Stegosaurus in popular culture

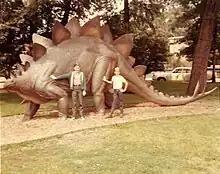
Life-size model of "Stegosaurus" outside the Cleveland Museum of Natural History, Ohio, summer of 1969, known as "Steggie", later replaced with "Steggie II"

Due to the fragmentary nature of most early "Stegosaurus" fossil finds, it took many years before reasonably accurate restorations of this dinosaur could be produced. The earliest popular image of "Stegosaurus" was an engraving produced by the French science illustrator Auguste-Michel Jobin, which appeared in the November 1884 issue of "Scientific American" and elsewhere, and which depicted the dinosaur amid a speculative Morrison age Jurassic landscape. Jobin restored the "Stegosaurus" as bipedal and long-necked, with the plates arranged along the tail and the back covered in spikes. This covering of spikes might have been based on a misinterpretation of long, cylindrical teeth in rows found with the fossils bones, distinct from the compressed teeth found in a jaw fragment, as noted by Marsh in his initial 1877 description of "Stegosaurus armatus". Marsh thought the apparent cylindrical teeth might turn out to be small dermal spines, similar to those of some types of fishes. In 1884, however, he reidentified the cylindrical teeth found with the first "Stegosaurus" bones as those of the sauropod dinosaur "Diplodocus", later given the species name "Diplodocus lacustris". Work at the original fossil site in 2013 revealed that the teeth in fact came from part of an "Apatosaurus" skull, missed by the original 1877 excavation of the Quarry 5 site.